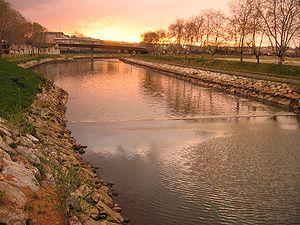
Le centre culturel international Oscar Niemeyer, conçu par l'architecte brésilien Oscar Niemeyer, est un centre culturel ouvert en mars 2011 à Avilés dans les Asturies en Espagne, qui intègre les diverses manifestations artistiques et culturelles: expositions, musique, théâtre et danse, le cinéma, la nourriture, des mots, de l'éducation… Le centre bâti sur un terrain jouxtant l'estuaire, s'inscrit dans le contexte urbain de La Villa del Adelantado.